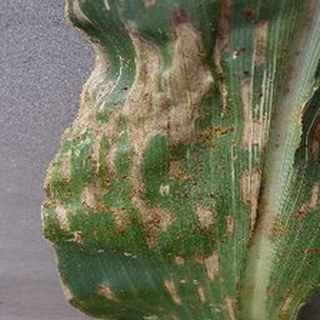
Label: corn_gray_leaf_spot